Charles Lock Eastlake

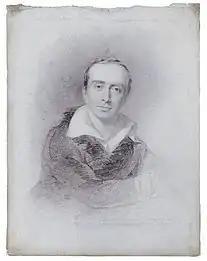
Charles Eastlake in a pencil sketch by John Partridge, 1825.

Eastlake was born in Plymouth, Devon, the fourth son of an Admiralty lawyer. He was educated at local grammar schools in Plymouth, including Plymouth Grammar School, and, briefly, at Charterhouse (then still in London). He was committed to becoming a painter, and in 1809 he became the first pupil of Benjamin Haydon and a student at the Royal Academy schools in London—where he later exhibited.